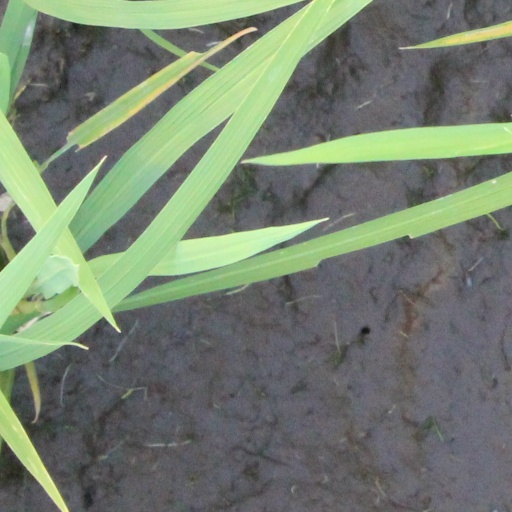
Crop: rice